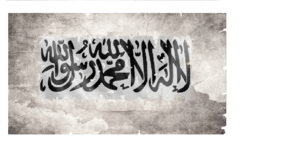
Les Almoravides sont une dynastie berbère sanhajienne, qui constitue du XIᵉ siècle au XIIᵉ siècle une confédération de tribus puis un empire englobant le Maroc, la Mauritanie, l'Ouest de Algérie ainsi qu'une partie de la péninsule Ibérique et du Mali.